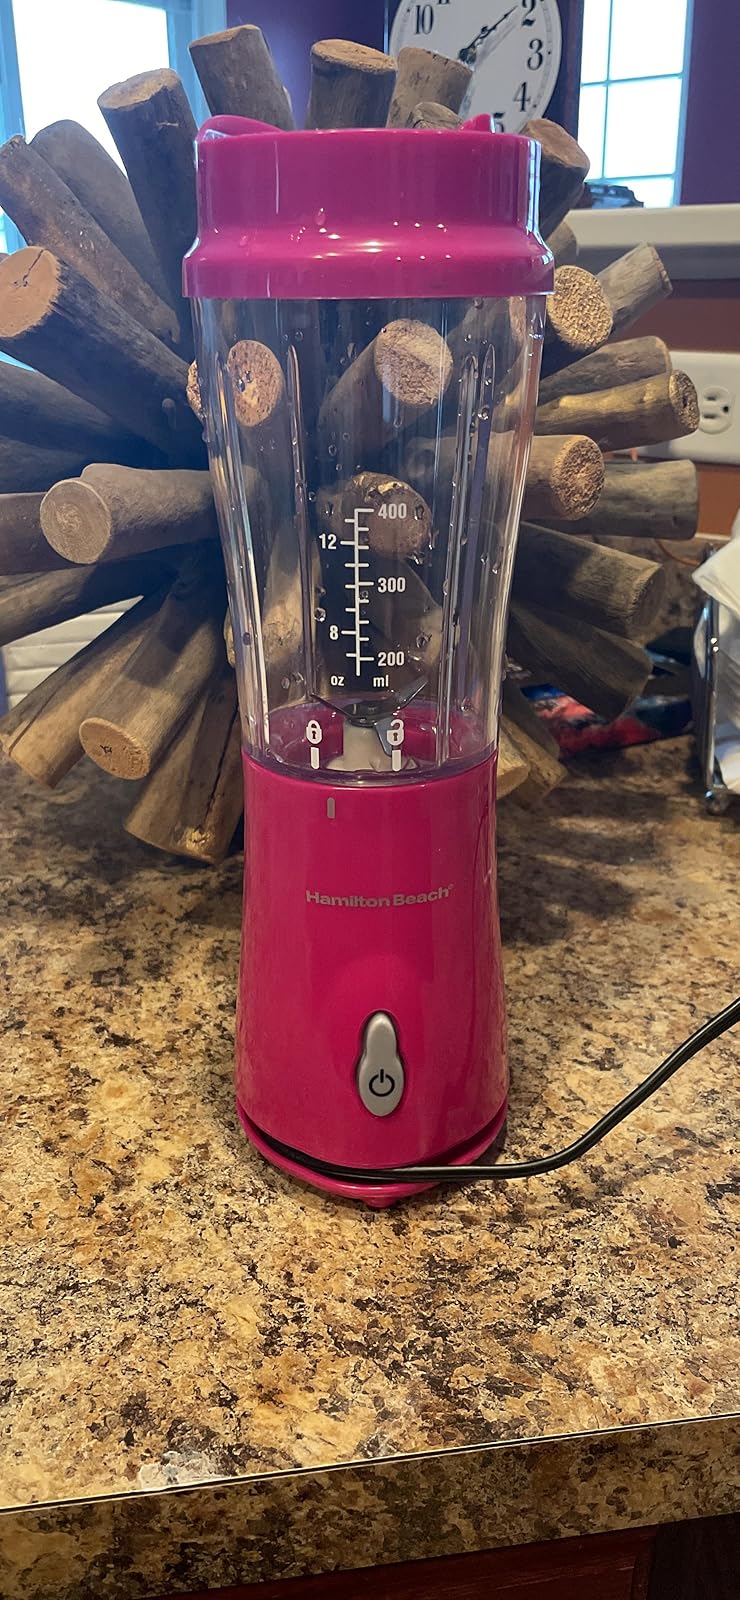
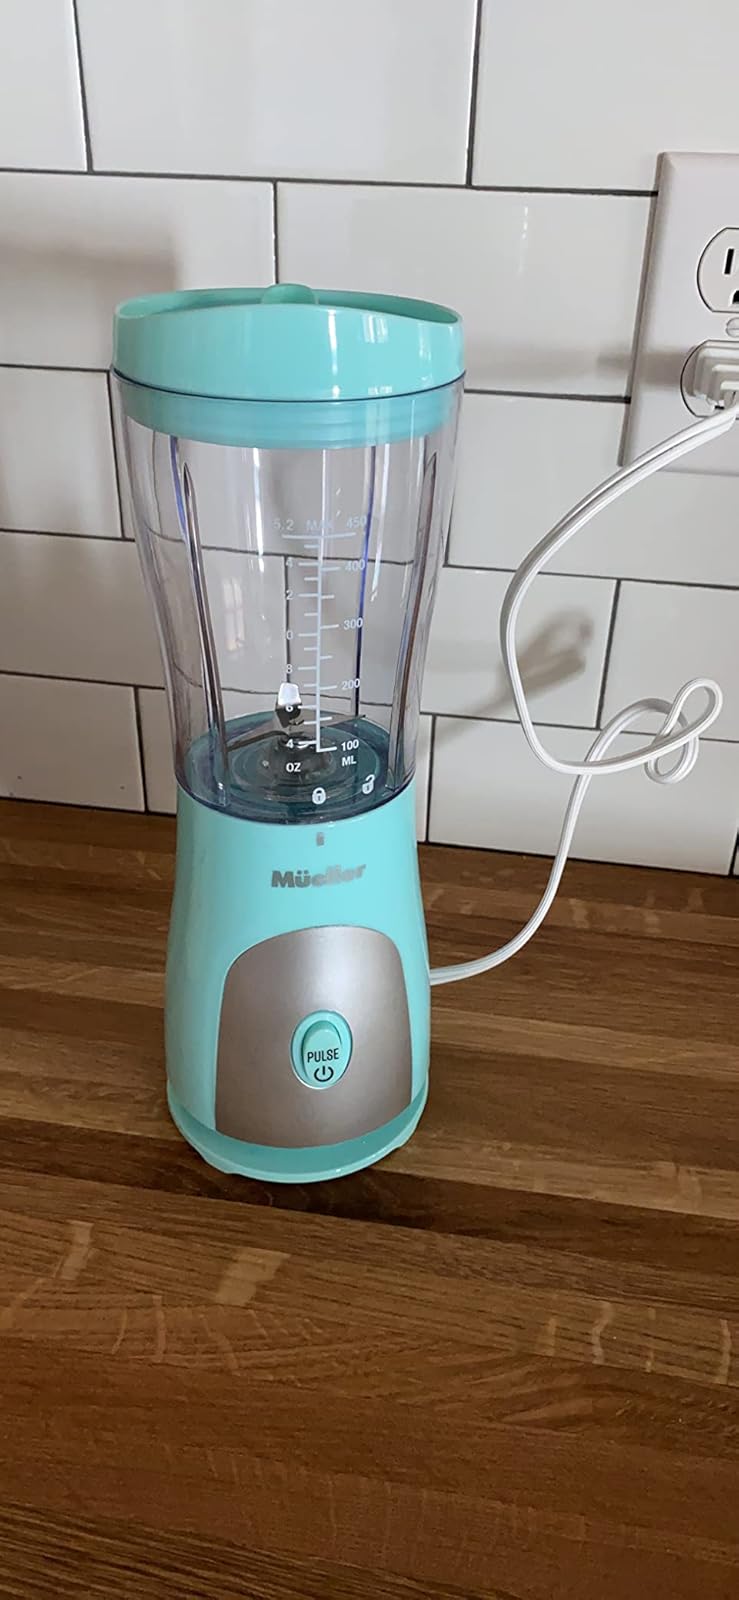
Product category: items_blender
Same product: no